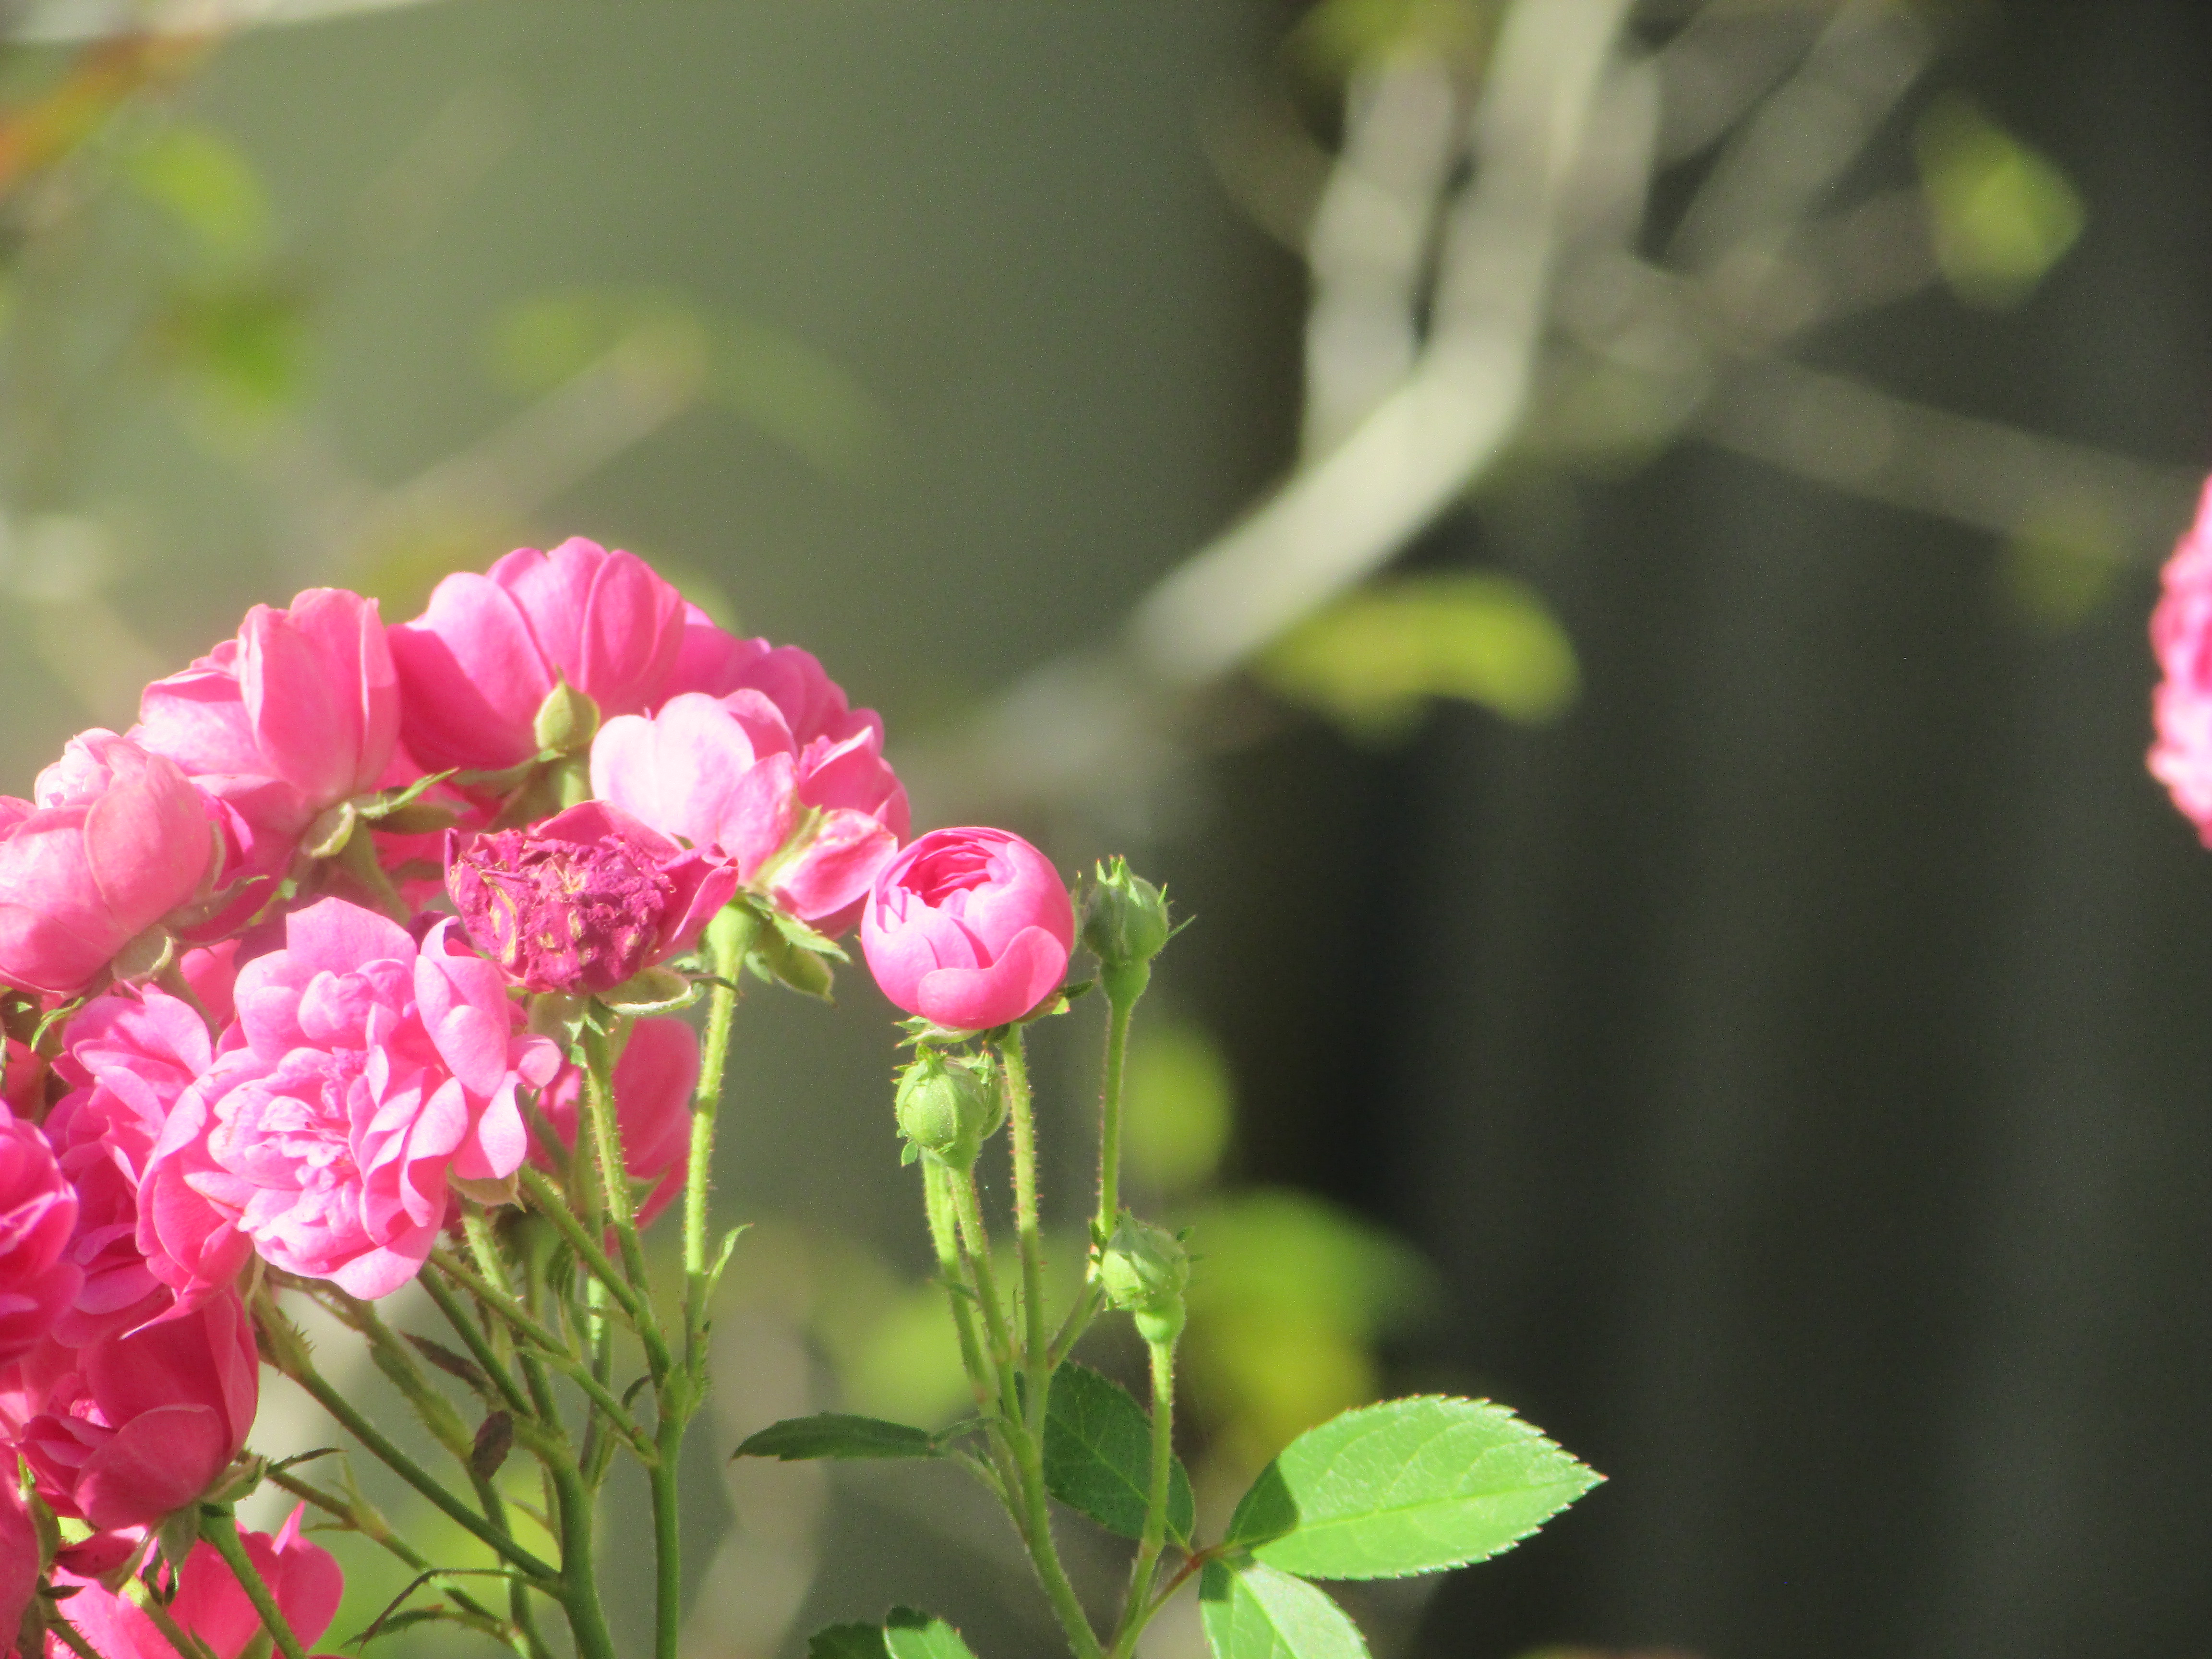
flower, flowering plant, petal, pink, plant, botany, spring, plant stem, annual plant, peony, rose family, rose, pink family, garden roses, magenta, wildflower, dianthus, perennial plant